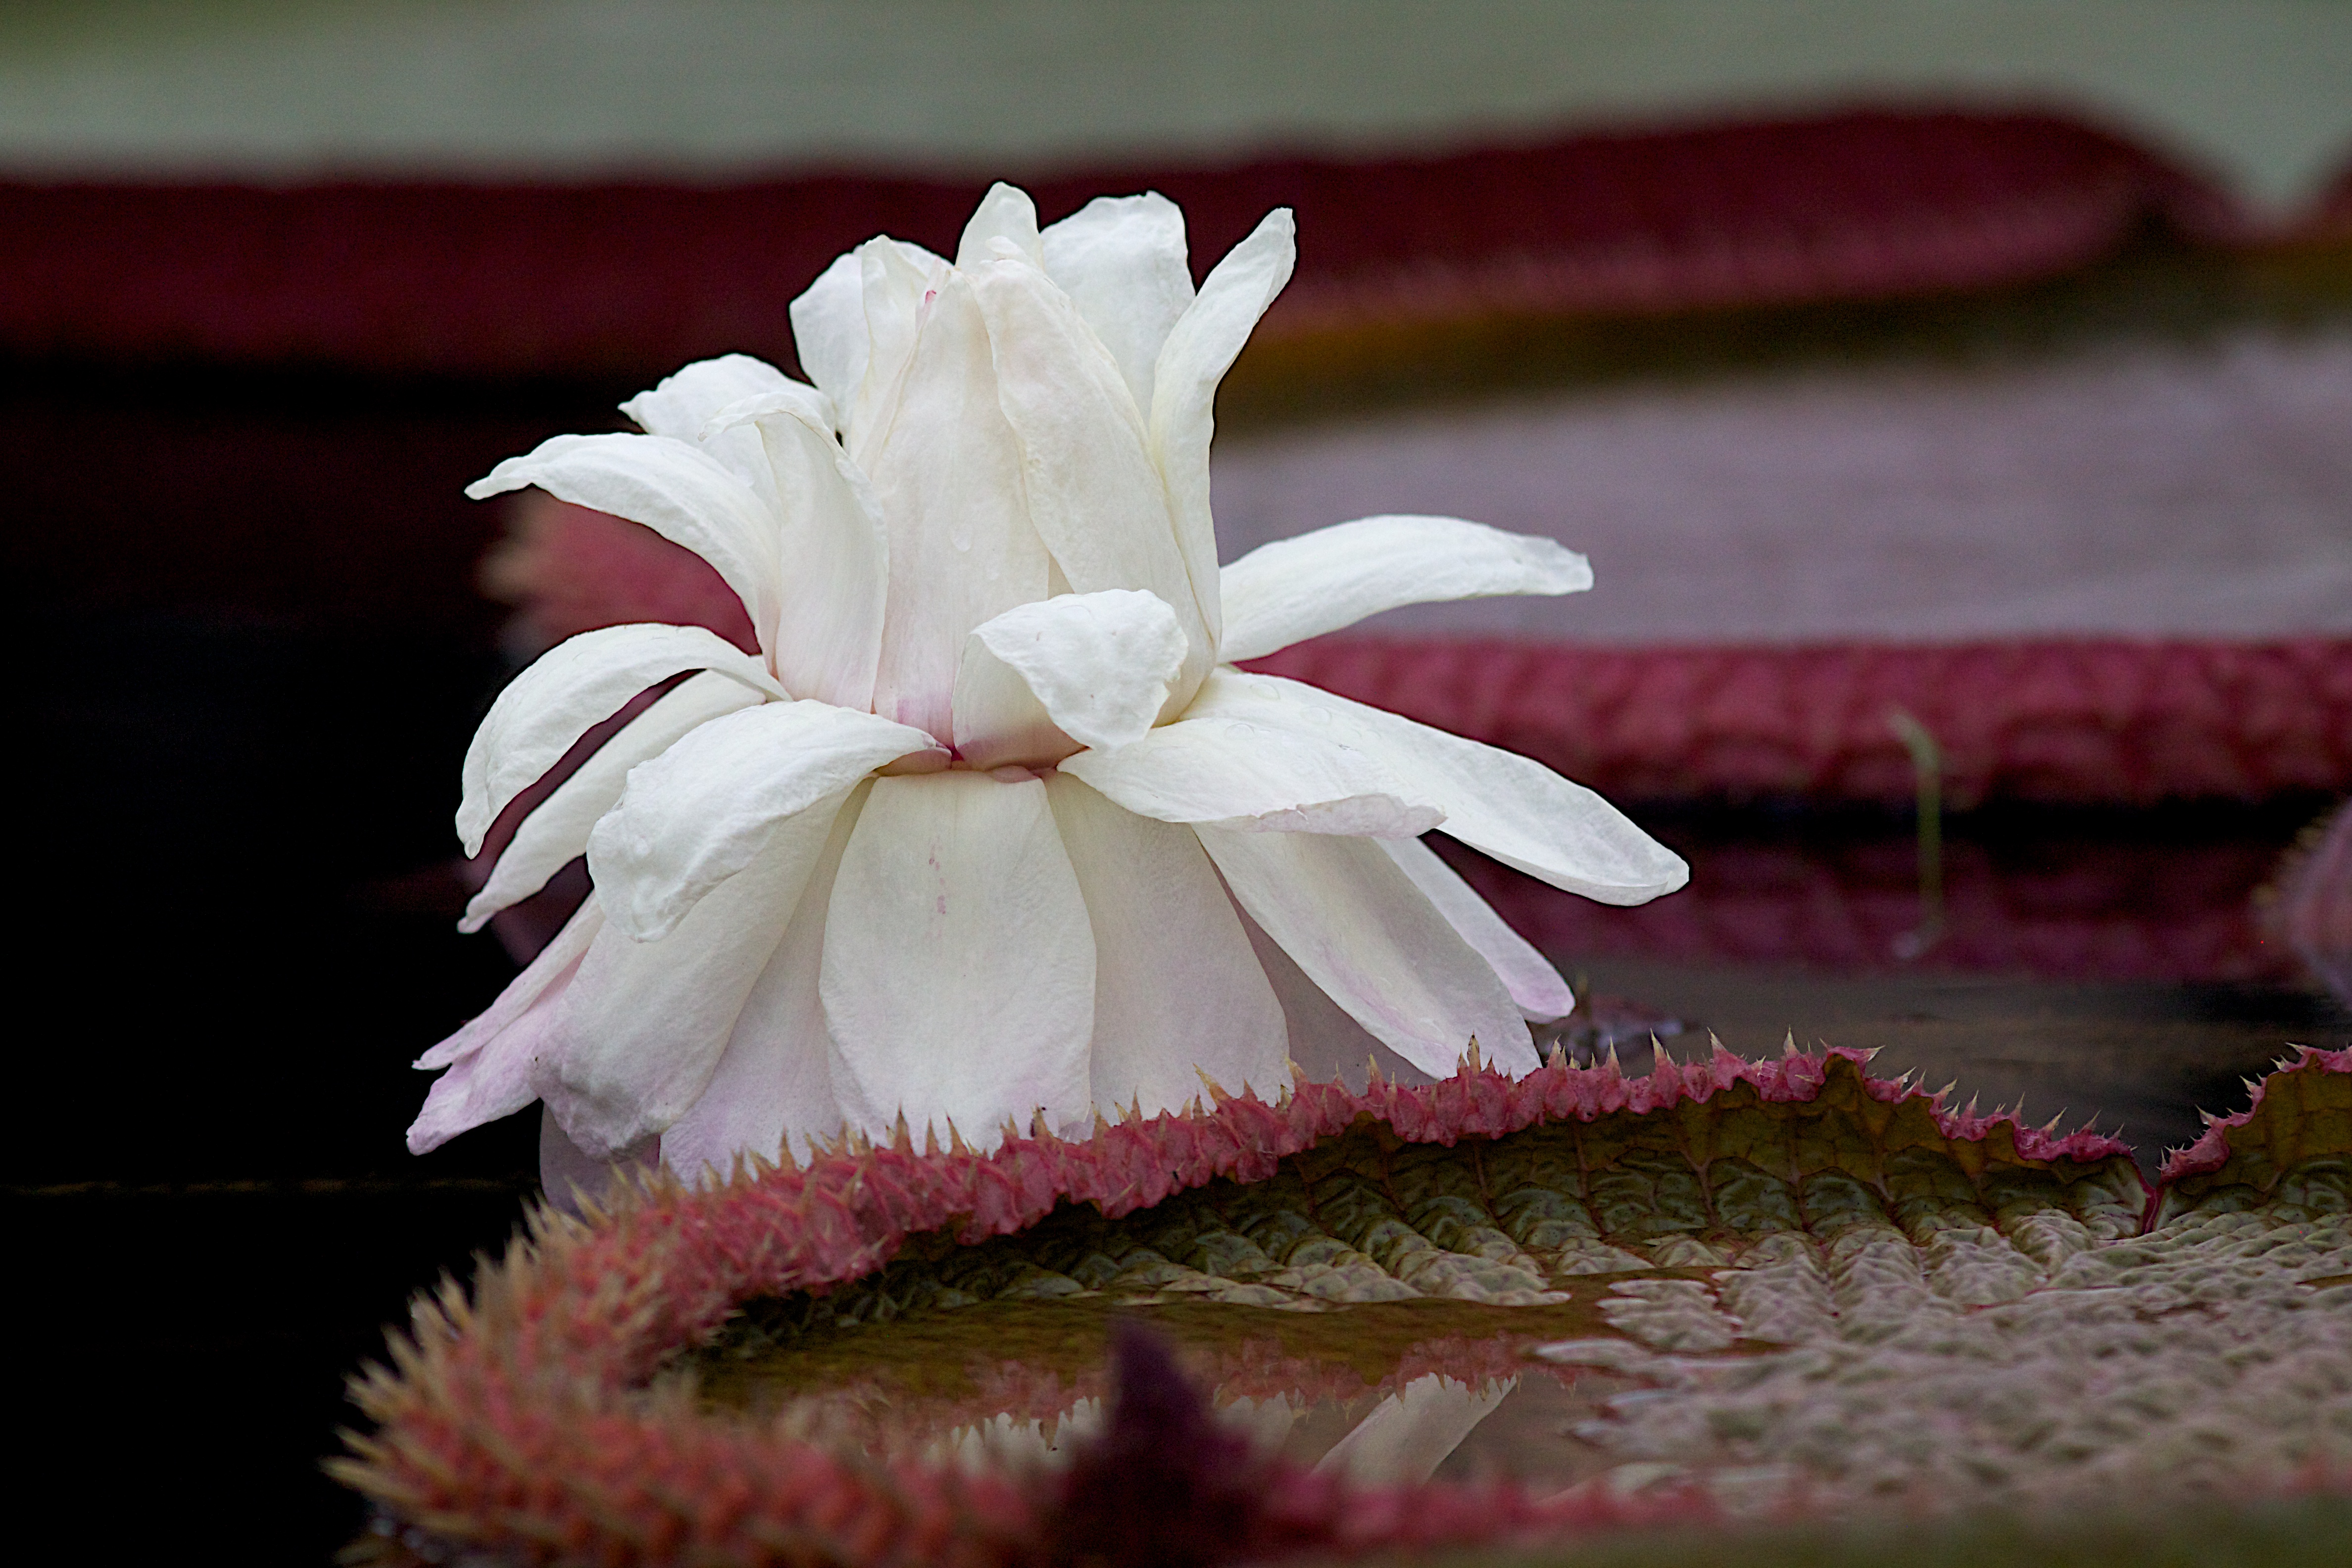
blossom, plant, white, photography, leaf, flower, petal, red, pink, flora, close up, odyssey, hurleylounge, longwoodgardens, macro photography, flowering plant, land plant